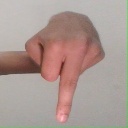
अक्षर: प